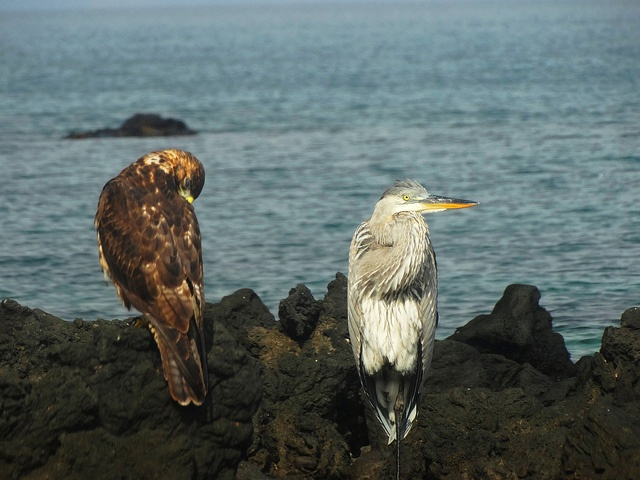
Some very pretty birds on the rocks by the water.
Two birds sitting on rocks near the water.
a couple of birds that are standing on some rocks
Two birds sitting on a rocky outcrop overlooking a large body of water.
Two different birds resting on rocks by the sea